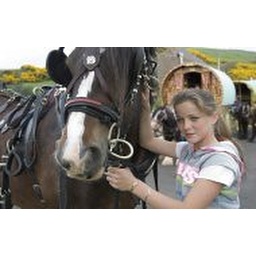
Romany Gypsy teen girl with horse in harness and living wagon caravan in background.